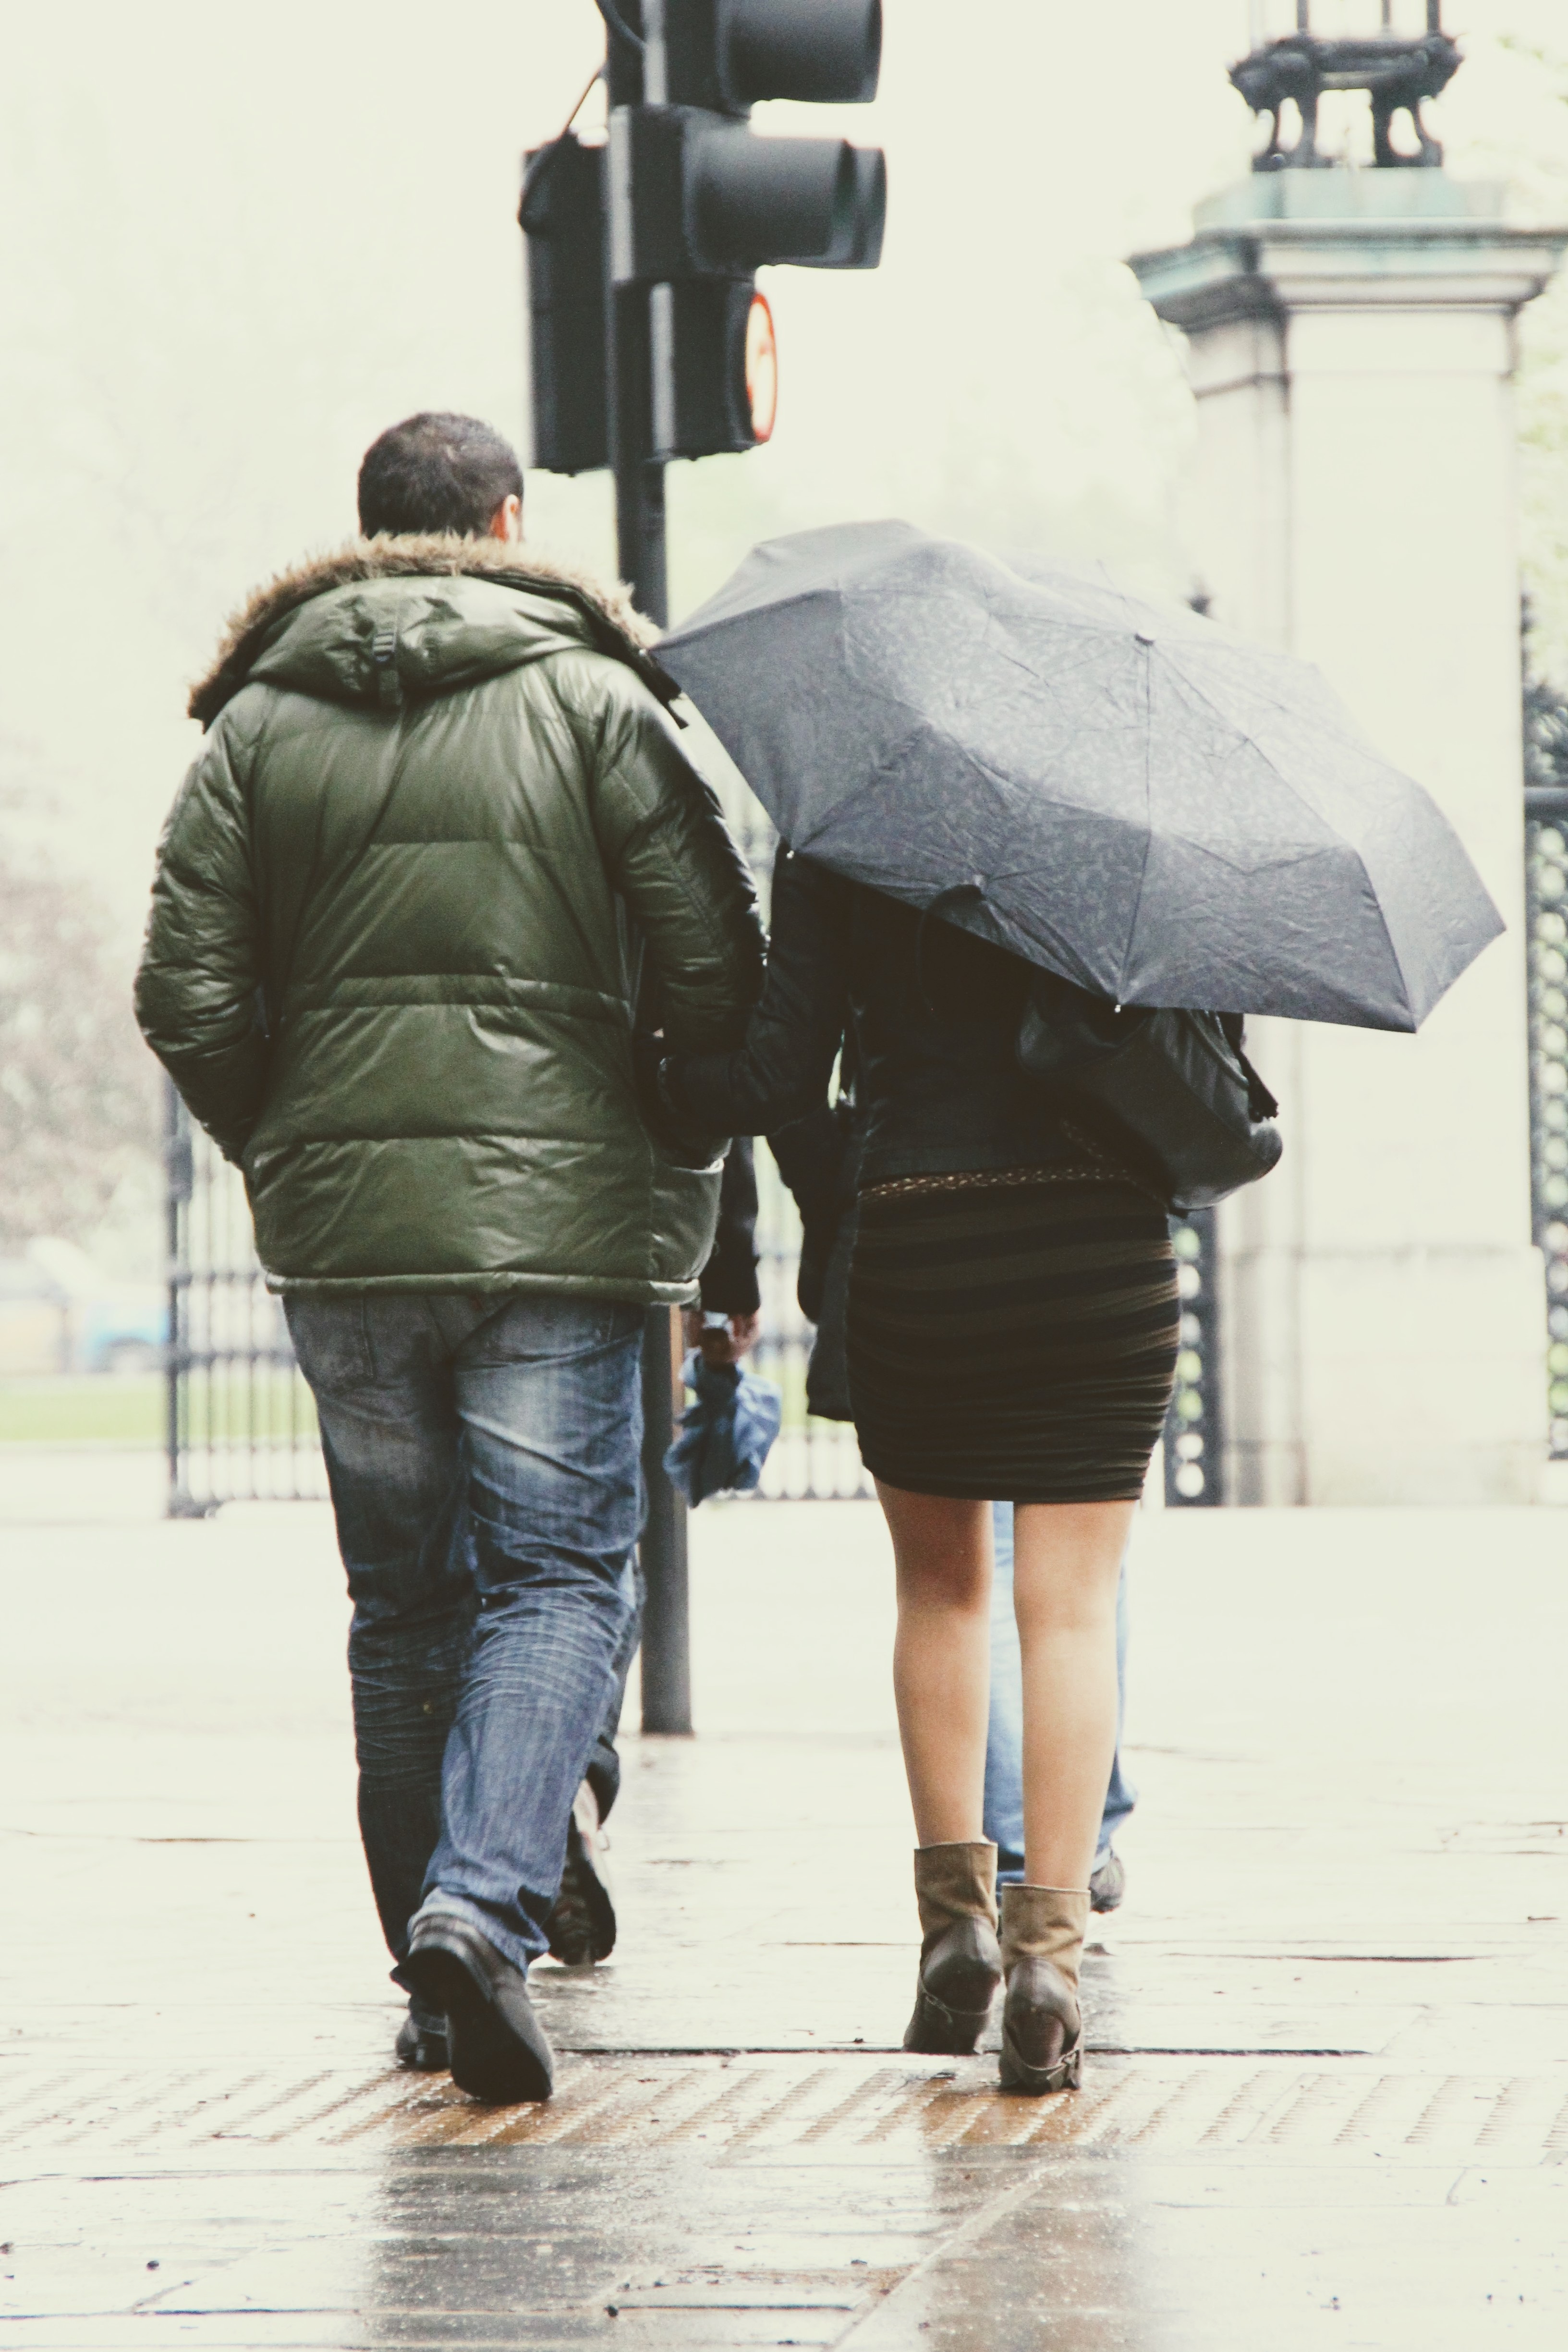
screen, snow, winter, woman, road, street, rain, wet, city, walk, spring, umbrella, weather, fashion, clothing, infrastructure, photograph, snapshot, pair, interaction, rainy summer